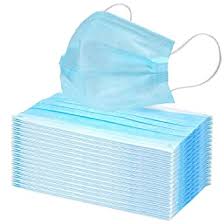
Waste category: trash